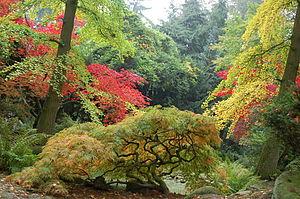
Przelewice est une gmina rurale du powiat de Pyrzyce, Poméranie occidentale, dans le nord-ouest de la Pologne. Son siège est le village de Przelewice, qui se situe environ 14 km à l'est de Pyrzyce et 48 km au sud-est de la capitale régionale Szczecin.